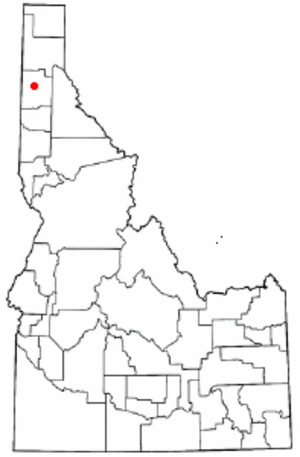
Coeur d'Alene
Coeur d'Alenes beliggenhed i Idaho
Coeur d'Alene er en amerikansk by og administrativt centrum i det amerikanske county Kootenai County, i staten Idaho. I 2006 havde byen et indbyggertal på 41.328.